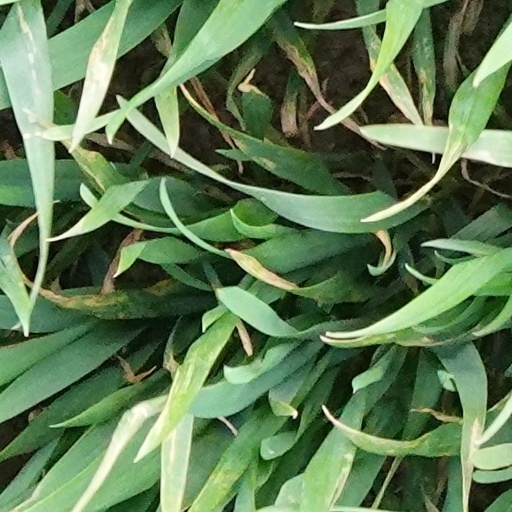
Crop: wheat